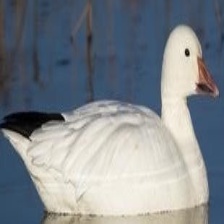
Species: SNOW GOOSE
Scientific name: ANSER CAERULESCENS
ImageNet parent category: goose